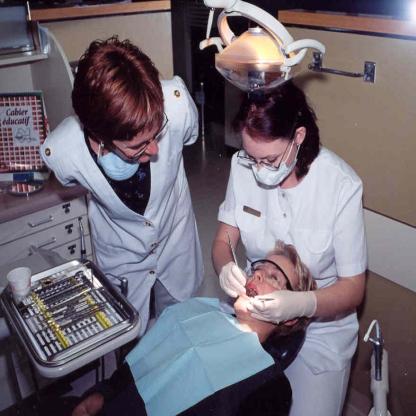
Scene: Indoor